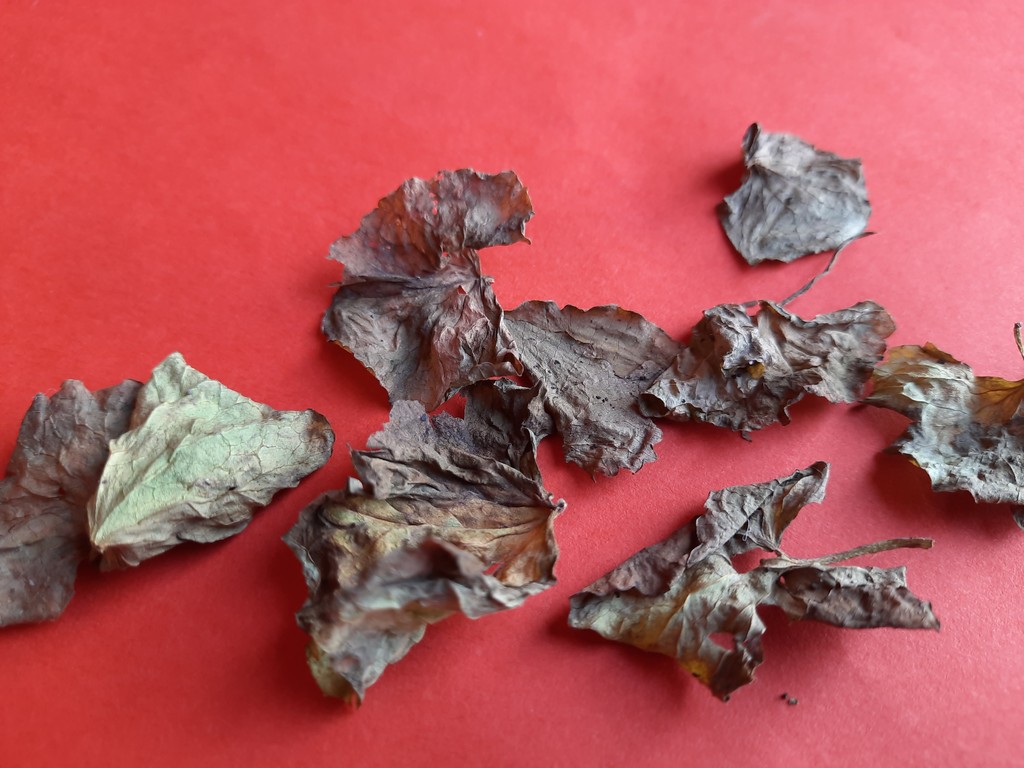
Label: Dried